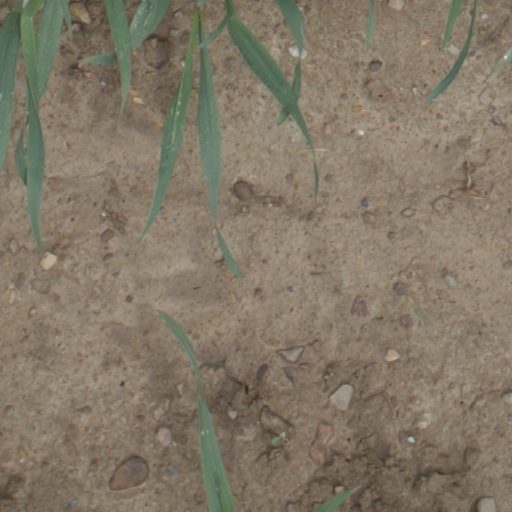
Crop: wheat